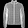
Label: Coat